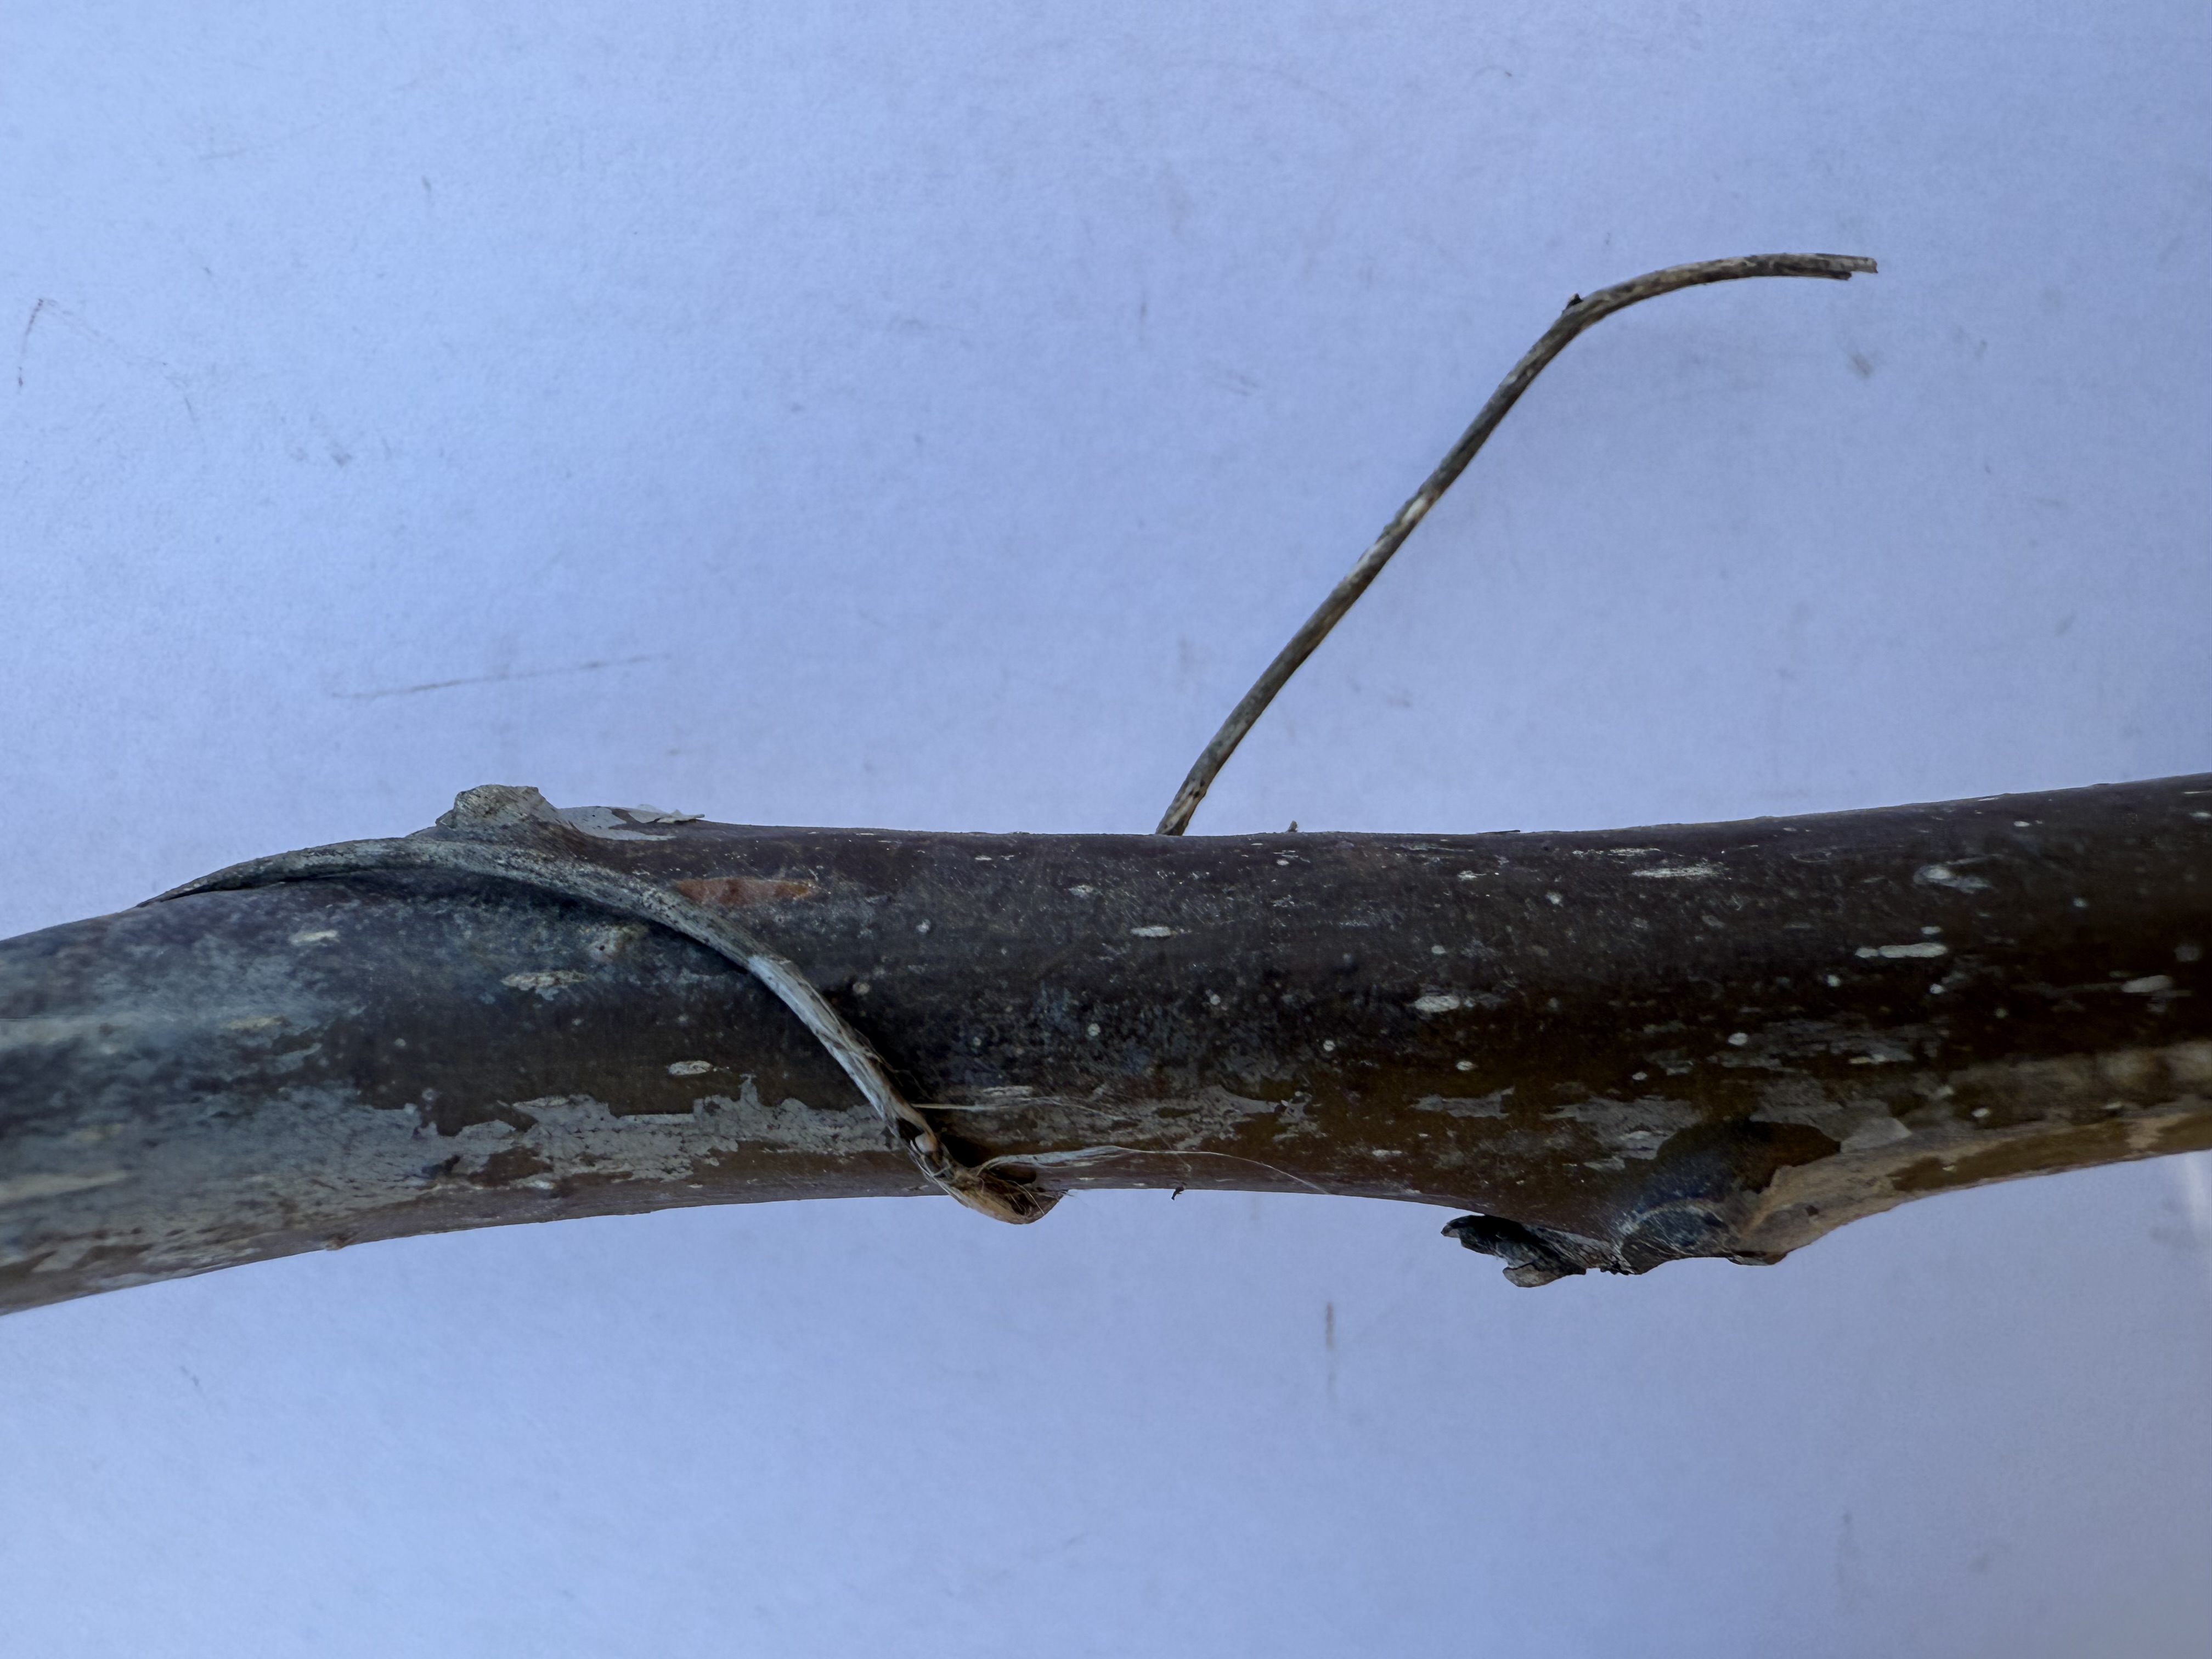
Variety: Sebin Walnut